Bellefonte Armory

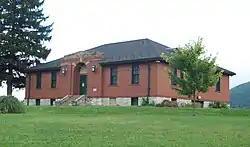
Bellefonte Armory, August 2010

Bellefonte Armory is a historic National Guard armory located at Bellefonte, Centre County, Pennsylvania, United States. It was built in 1930, and consists of an administration building and stable building executed in the Colonial Revival style. Both buildings are constructed of brick and have slate hipped roofs.